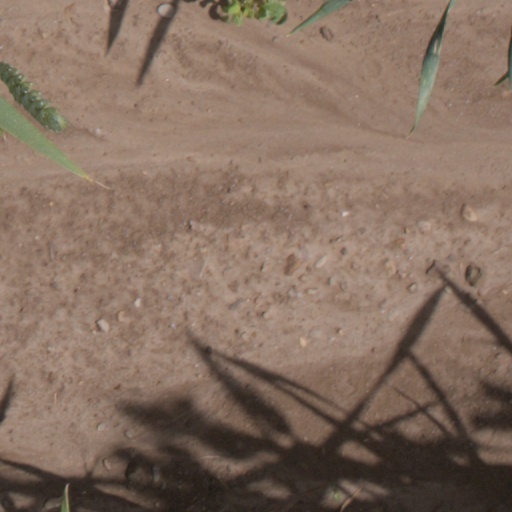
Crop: wheat